Jeannine Cook

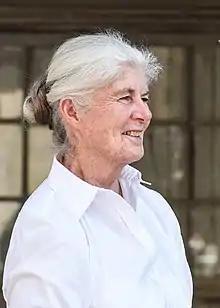
Portrait of the artist Jeannine Cook

Jeannine Cook (born in 1944), is a contemporary metalpoint artist who works from her studio in Palma de Mallorca, Spain, after living in the United States. Encouraged to concentrate on art rather than languages and freelance journalism by Jeanne Nelson Szabo, a former Professor of Art at University of California Los Angeles, Cook initially exhibited watercolours in Westchester, New York, and elsewhere in New York from 1979 onwards.